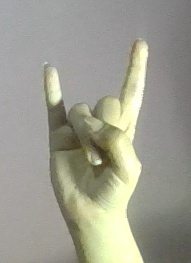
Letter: la